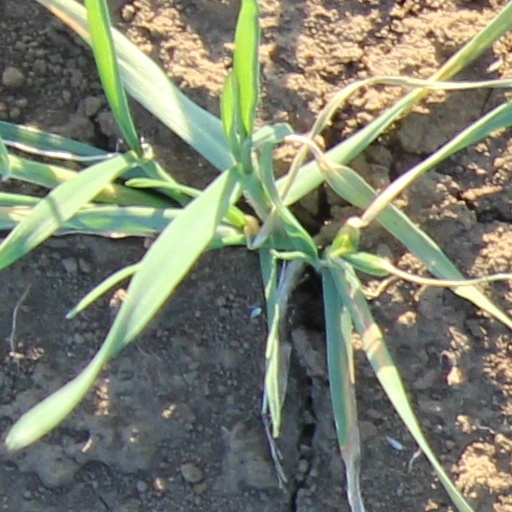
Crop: wheat